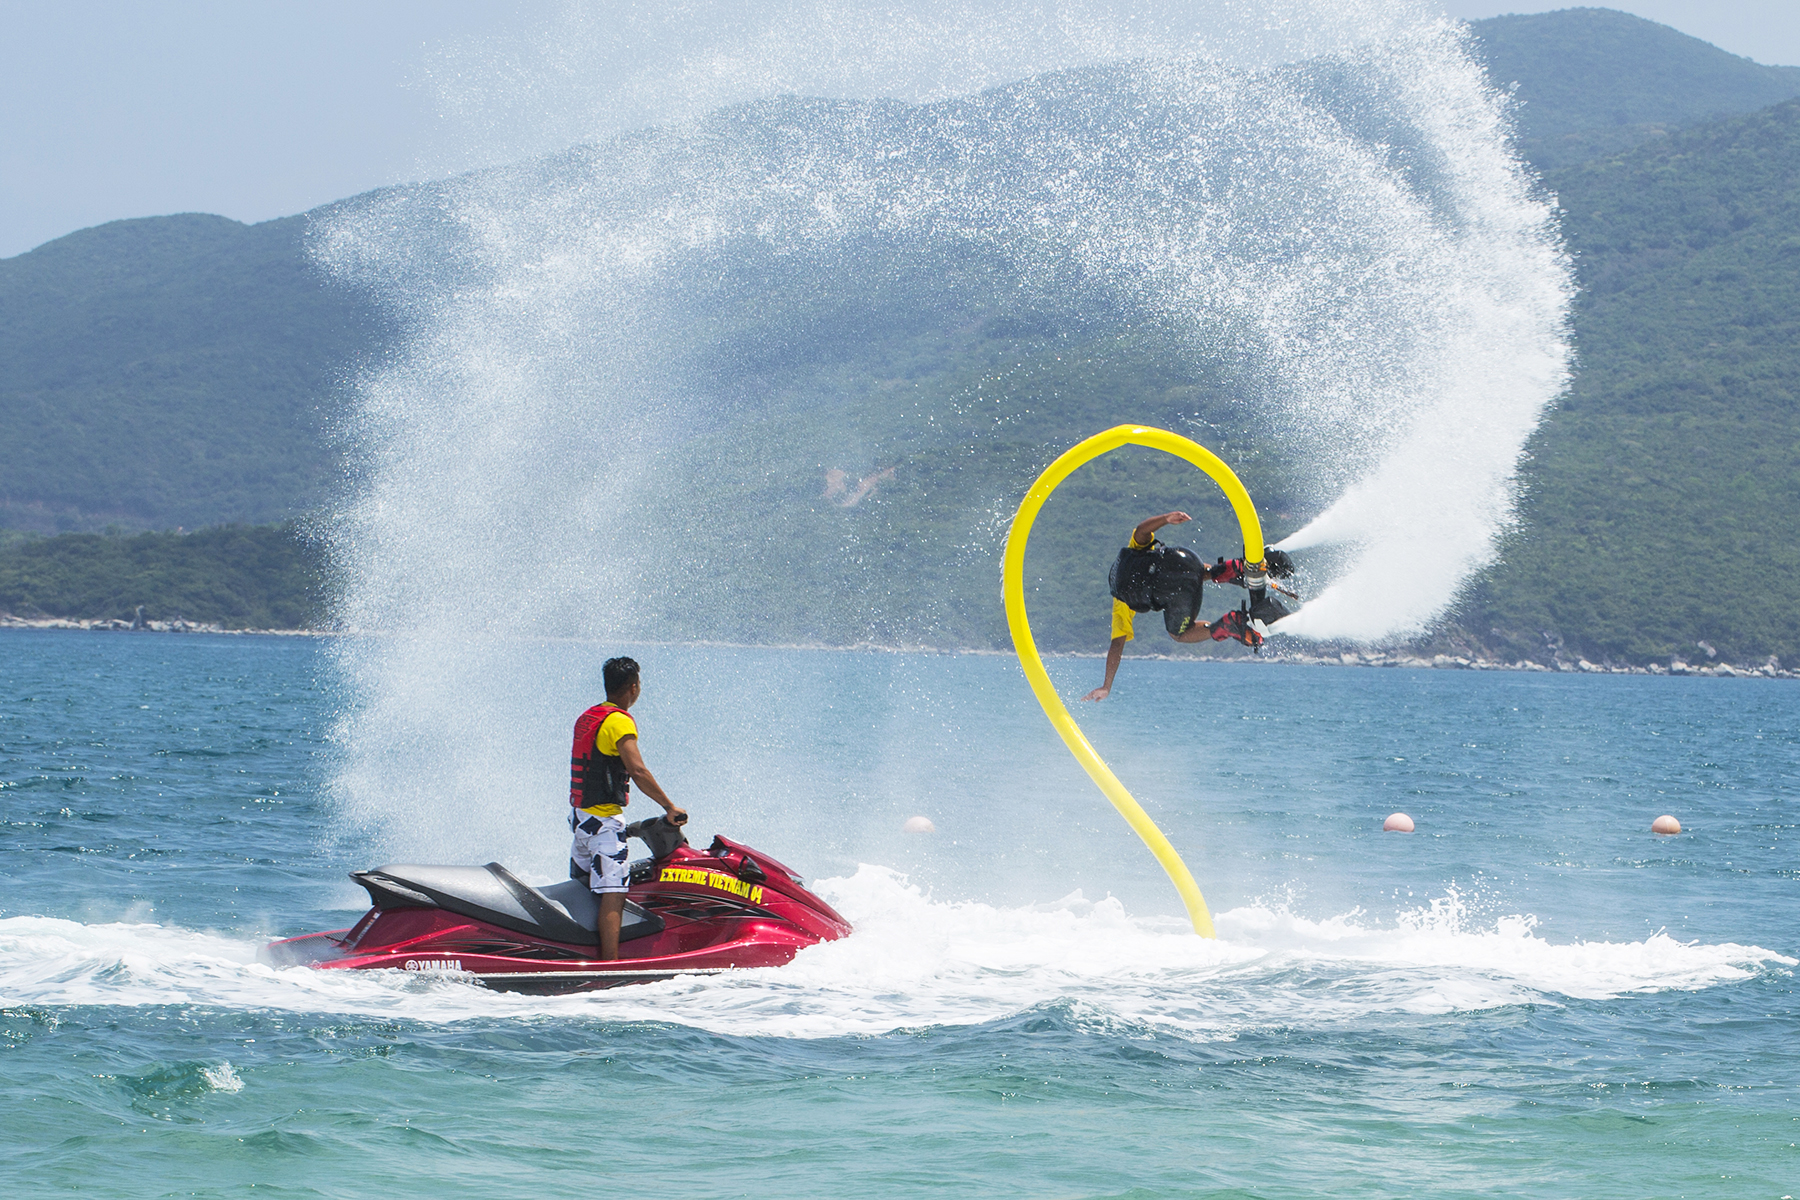
user: text: Áo phao của người lái jet ski có màu gì?
assistant: text: Đỏ và vàng

user: text: Trong hình có bao nhiêu người?
assistant: text: Hai

user: text: Chiếc jet ski trong hình thuộc thương hiệu nào?
assistant: text: Yamaha

user: text: Hoạt động thể thao dưới nước mà người đang bay thực hiện có tên gọi phổ biến là gì?
assistant: text: Flyboard

user: text: Mối liên hệ giữa chiếc jet ski và người đang bay trên không là gì?
assistant: text: Chiếc jet ski cung cấp lực đẩy nước cho flyboard để người đó có thể bay lên.